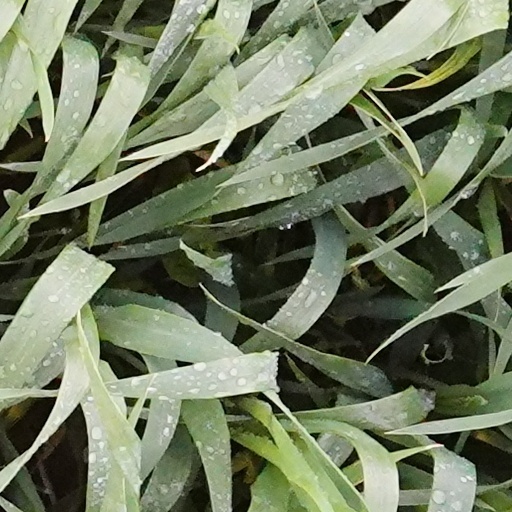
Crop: wheat